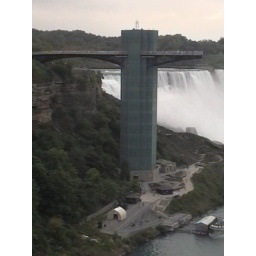
Observation tower on the US side. Photo from the bridge over the river heading to Canada. See my comment.